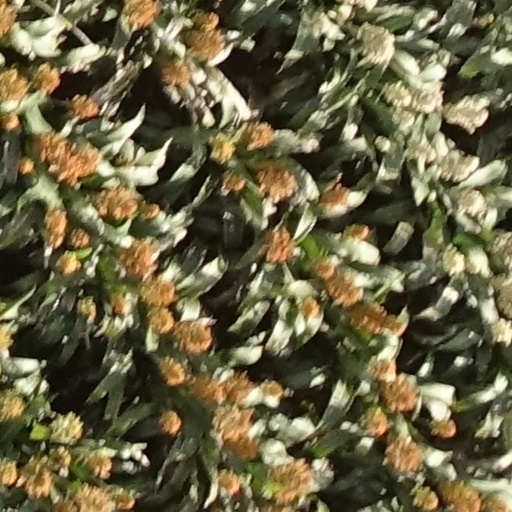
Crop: sorghum